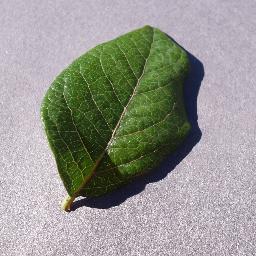
Label: Blueberry___healthy